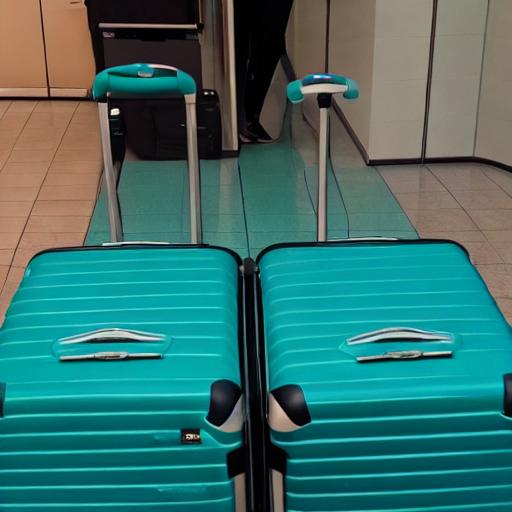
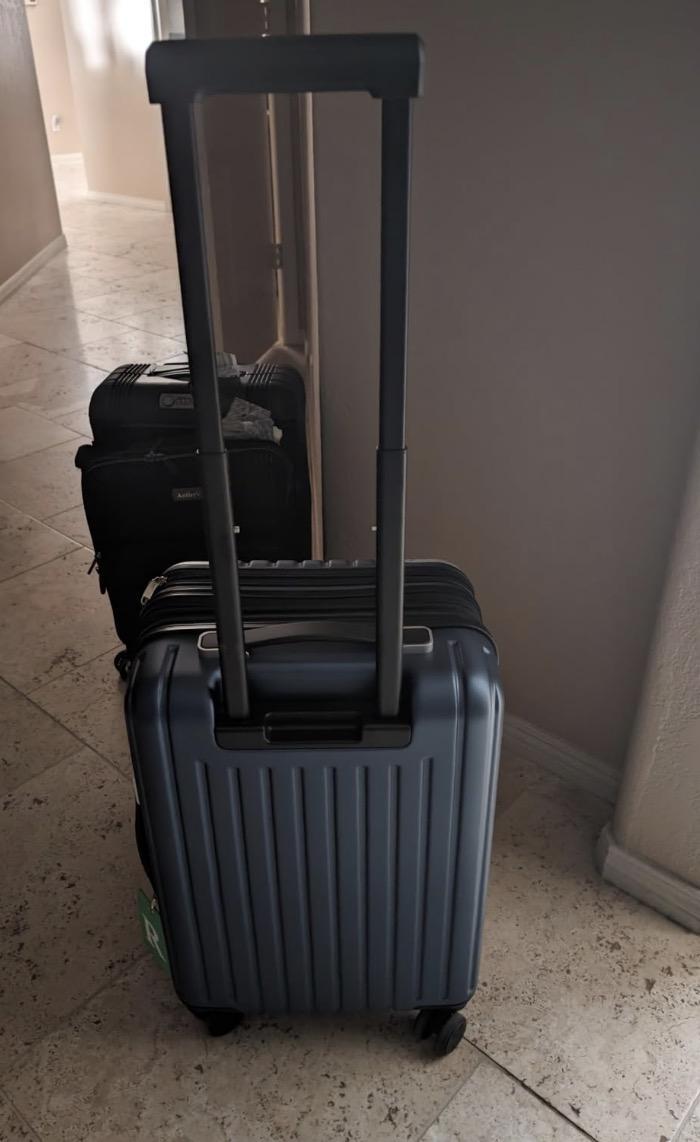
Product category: items_tea
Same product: no